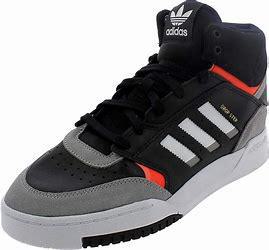
Brand: adidas
Model: originals Adidas Originals Drop Step